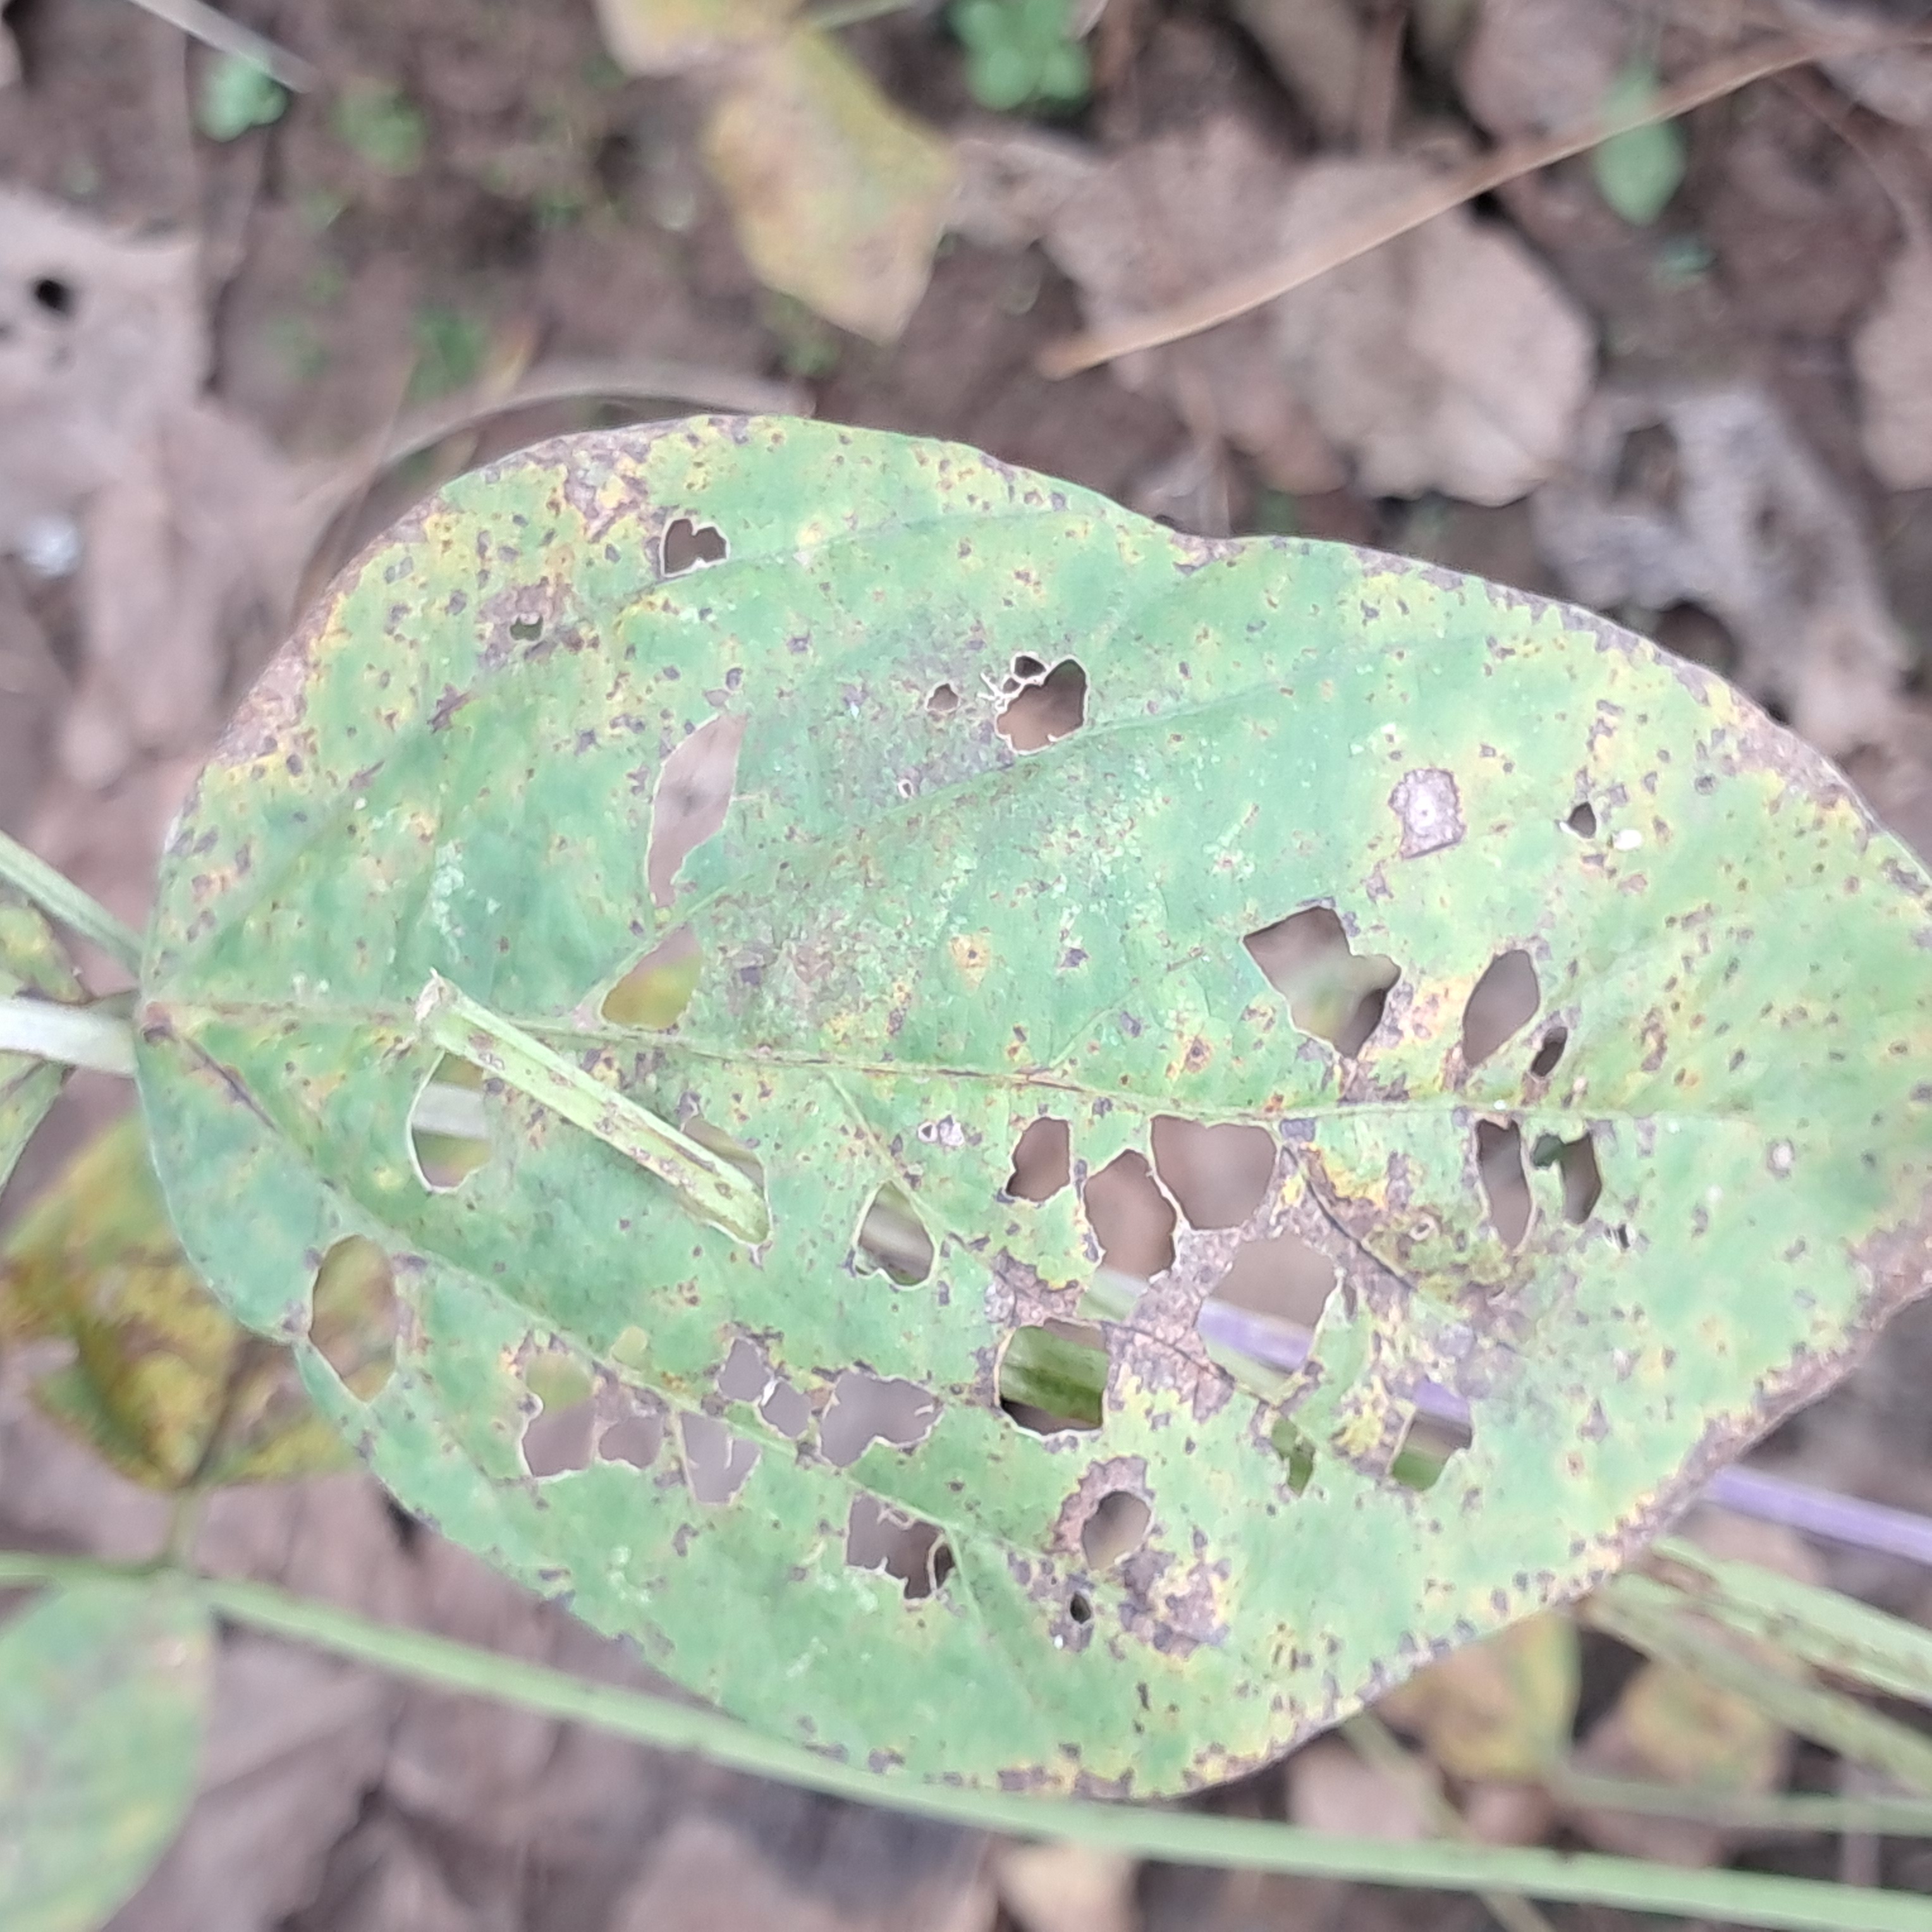
Label: Caterpillar_Semilooper_Pest